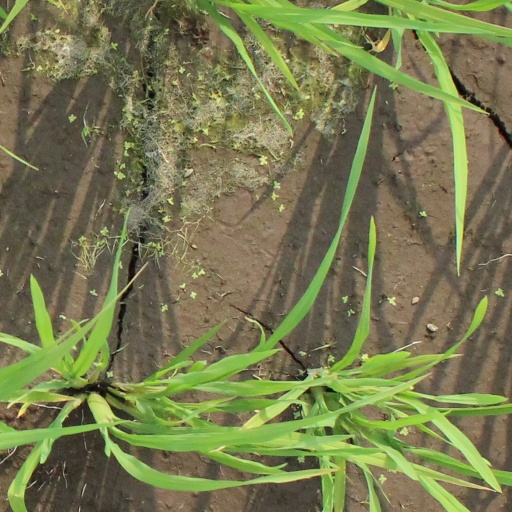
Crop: rice